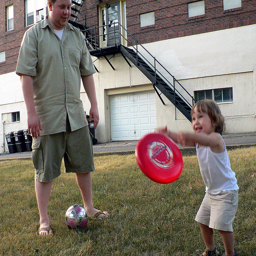
man outside throwing a Frisbee to a little girl
There is a man and child playing with a frisbee.
Man watching as a little girl tries to catch a frisbee.
A man and small girl playing with a frisbee on the grass.
A man and little girl that are standing in the grass.